Exoplanet

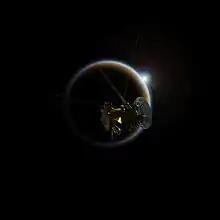
Sunset studies on Titan by "Cassini" help understand exoplanet atmospheres (artist's concept).

In 2013, the color of an exoplanet was determined for the first time. The best-fit albedo measurements of HD 189733b suggest that it is deep dark blue. Later that same year, the colors of several other exoplanets were determined, including GJ 504 b which visually has a magenta color, and Kappa Andromedae b, which if seen up close would appear reddish in color. Helium planets are expected to be white or grey in appearance.